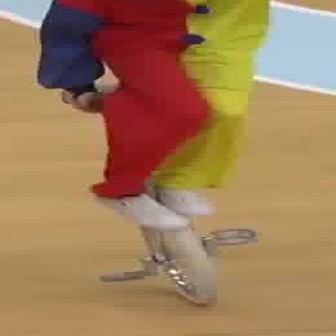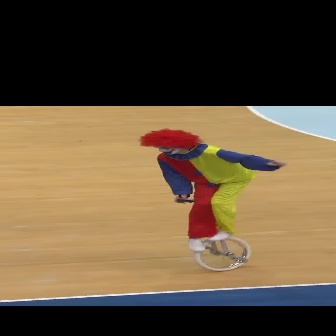
  Please identify the target specified by the bounding box [42,88,257,302] in the first image and locate it in the second image. Return the coordinates in [x_min,y_min,x_max,y_max] format.
Answer: [173,196,248,271]